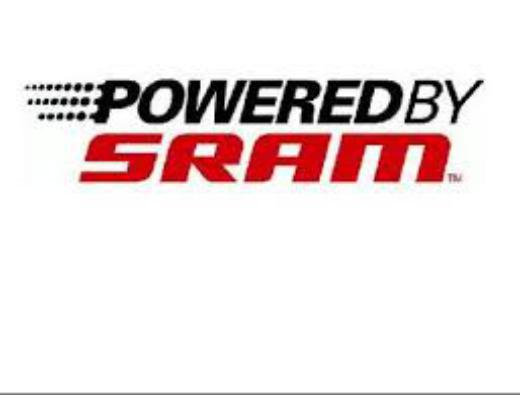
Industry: Clothes